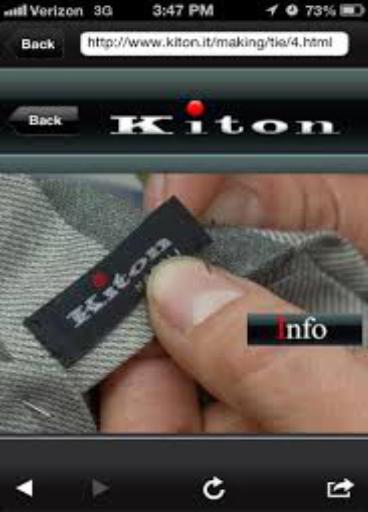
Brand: Kiton
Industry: Clothes